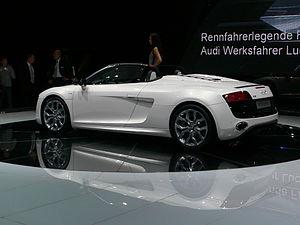
Audi R8 Spyder au Salon de l'automobile de Francfort.
L'Audi R8 est une voiture de sport du constructeur allemand Audi. C'est le premier coupé GT deux-places de la marque qui rivalise ainsi avec les marques historiques de ce segment : Porsche, Ferrari, Corvette ou Aston Martin.
Le Salon de l'automobile de Francfort 2009, également connu en Allemagne sous la dénomination IAA, est un salon automobile qui s'est tenu du 17 septembre 2009 au 27 septembre 2009 à Francfort-sur-le-Main. Le salon automobile de Francfort étant l'un des salons les plus importants, de nombreuses nouveautés ont été présentées en première mondiale telles que les nouvelles Opel Astra, Audi S5 Sportback ou encore la version définitive de la Peugeot RCZ.